French Frigate Shoals

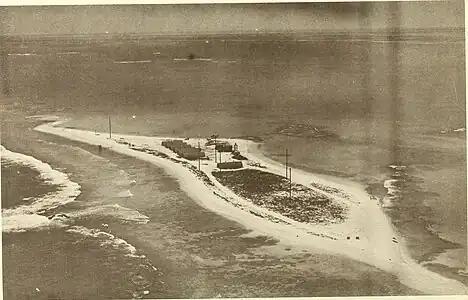
The Coast Guard LORAN base on East Island, 1945

The Tanager Expedition visited the French Frigate Shoals in 1923 and did a survey of the islands.